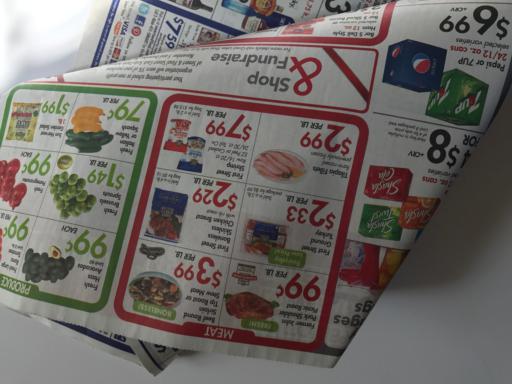
Waste category: paper